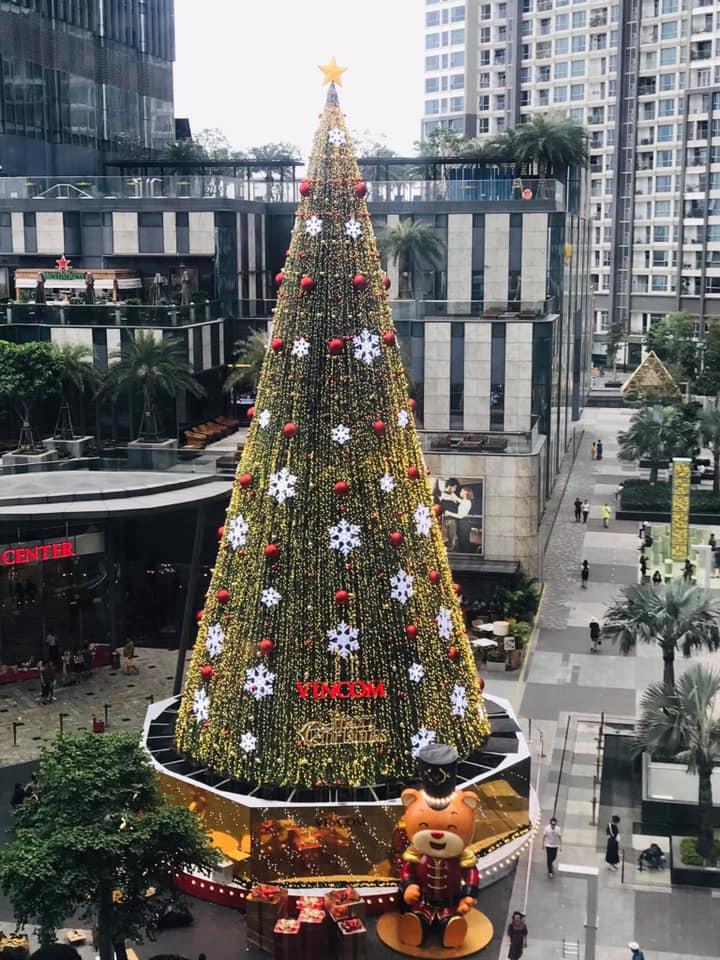
có một cây thông noel xuất hiện ở phía trước một toà nhà